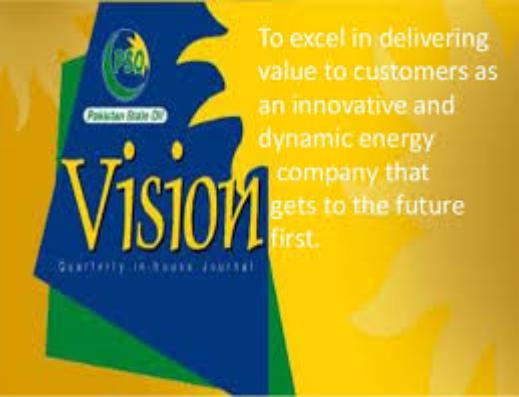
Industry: Transportation